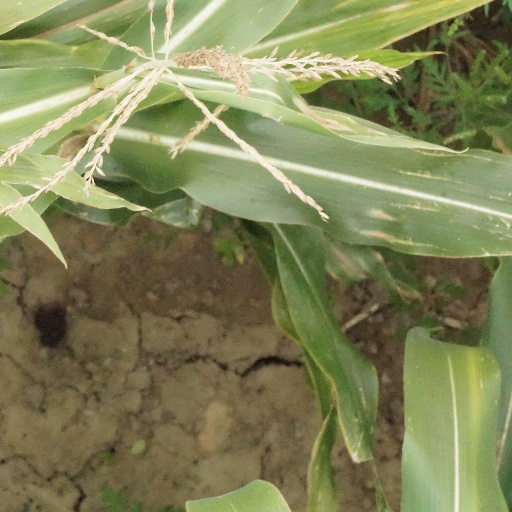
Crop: maize; corn